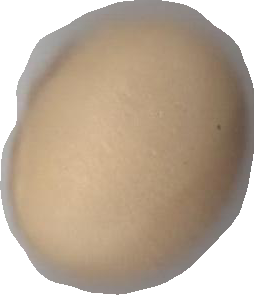
Variety: Dega